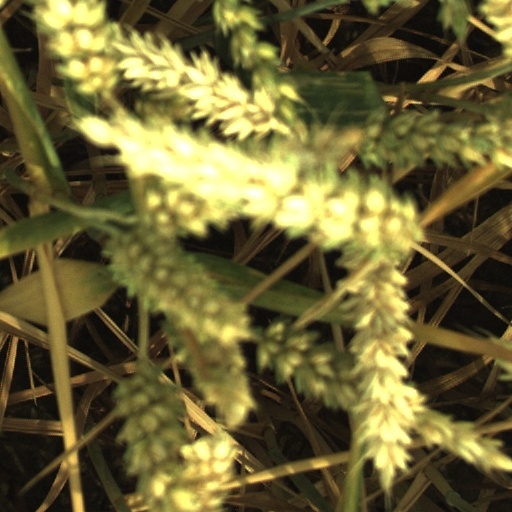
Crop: wheat